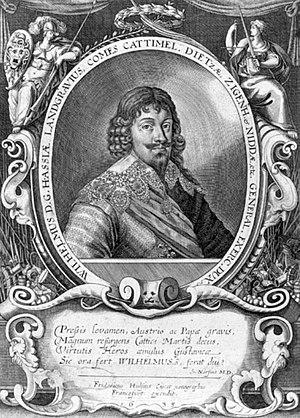
Guillaume V, dit « le Ferme », est né le 13 février ou 14 février 1602 à Cassel et mort le 21 septembre 1637 à Leer. Il est landgrave de Hesse-Cassel de 1627 à sa mort.